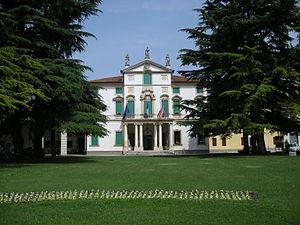
Dueville est une commune de la province de Vicence dans la région Vénétie en Italie.